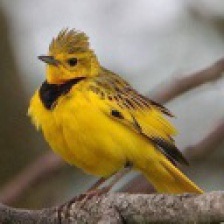
Species: GOLDEN PIPIT
Scientific name: TMETOTHYLACUS TENELLUS